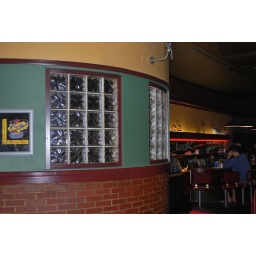
Behind the glass and rounded wall was the bar. Wanted to get some shots in there, but I was forbidden.